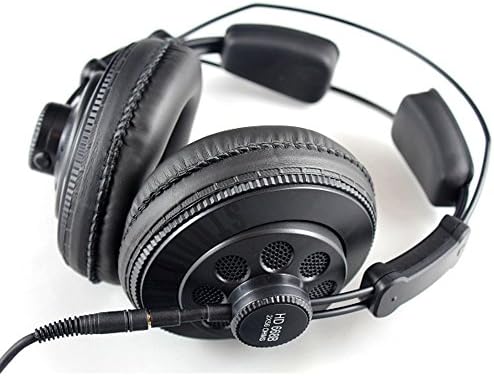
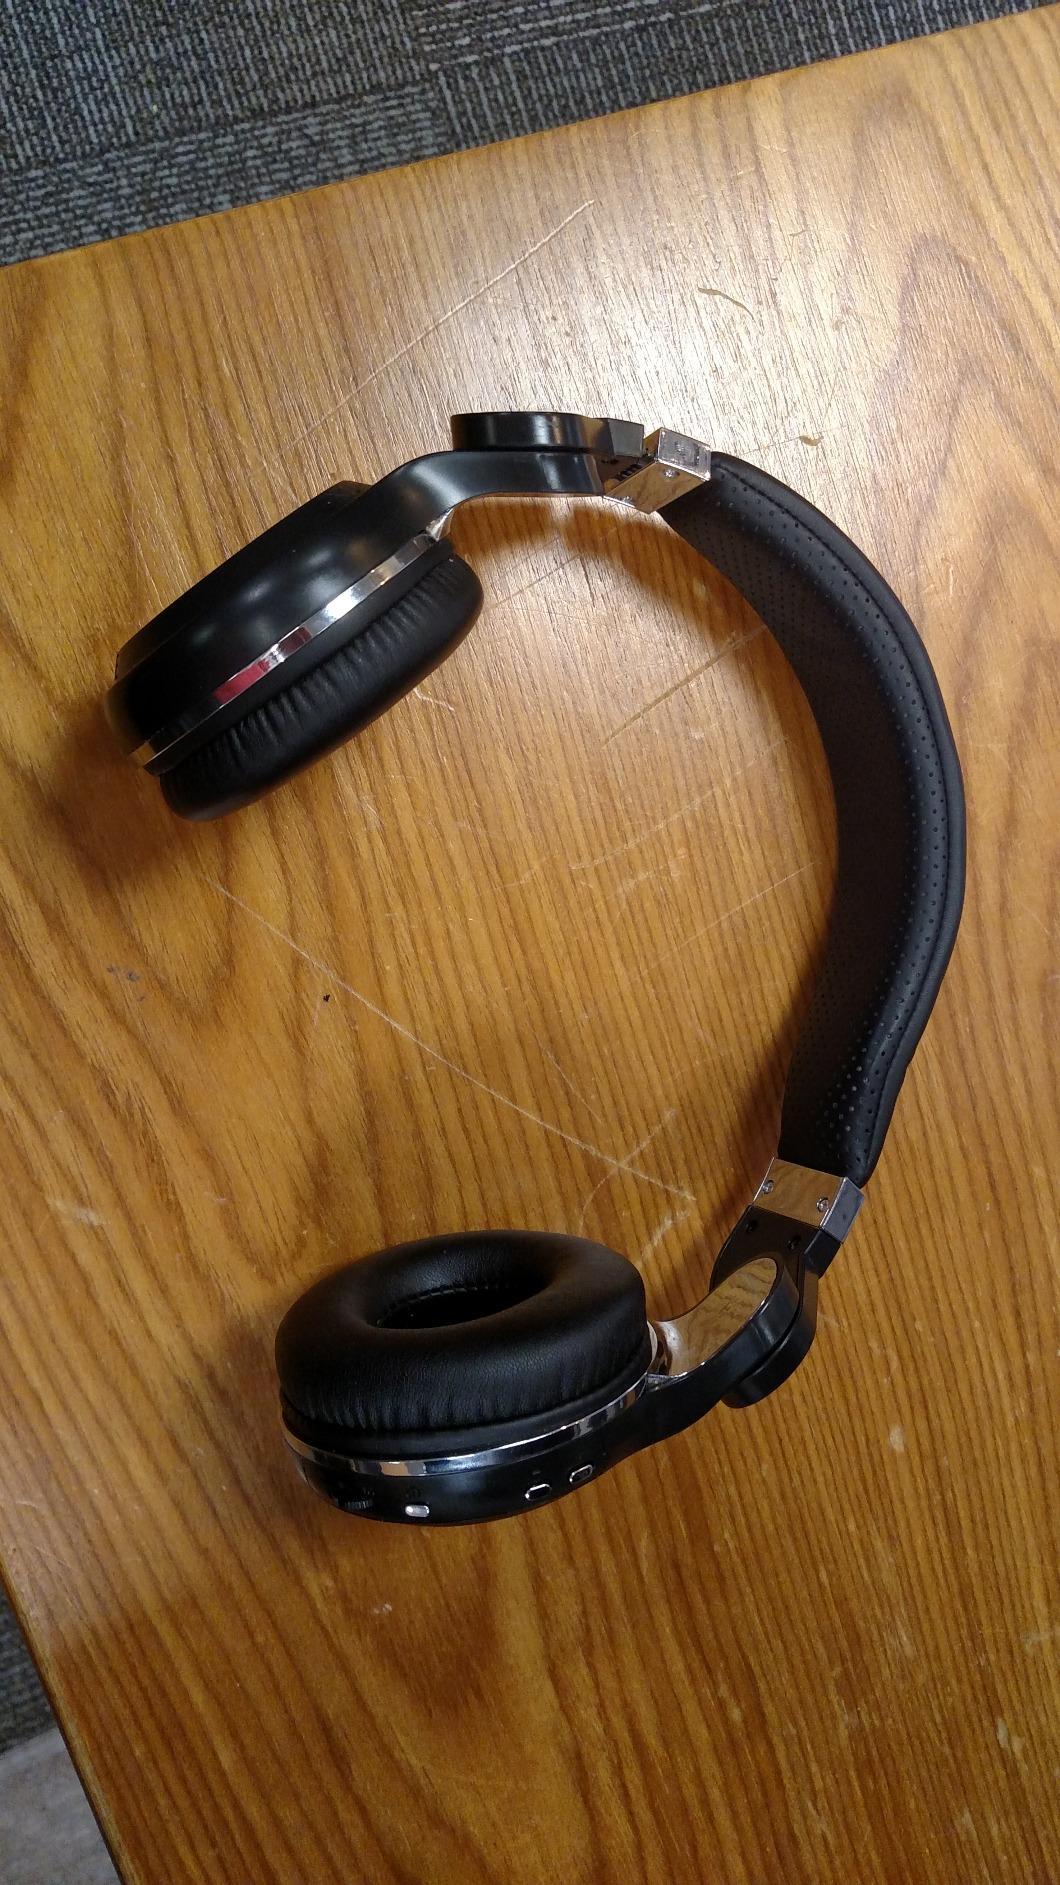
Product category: headphones
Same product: no